Charles Rumney Samson

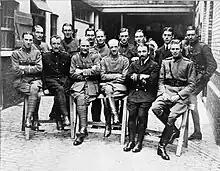
Samson with other pioneer officers of the Royal Flying Corps

When the First World War broke out, Samson took the Eastchurch RNAS Squadron to France, where it supported Allied ground forces along the French and Belgian frontiers. In the late summer of 1914, with too few aircraft at his disposal, Samson instead had his men patrol the French and Belgian countryside in the privately owned cars some of them had taken to war. The first patrol comprised two cars, nine men, and one machine gun. Inspired by the success of the Belgians' experience of armoured cars, Samson had two RNAS cars, a Mercedes and a Rolls-Royce, armoured. These vehicles had only partial protection, with a single machine gun firing backwards, and were the first British armoured vehicles to see action. Within a month most of Samson's cars had been armed and some armoured. These were joined by further cars which had been armoured in Britain with hardened steel plates at Royal Navy workshops. The force was also equipped with some trucks which had been armoured and equipped with loopholes so that the Royal Marines carried in them could fire their rifles in safety. This was the start of the RNAS Armoured Car Section.